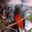
Label: bird